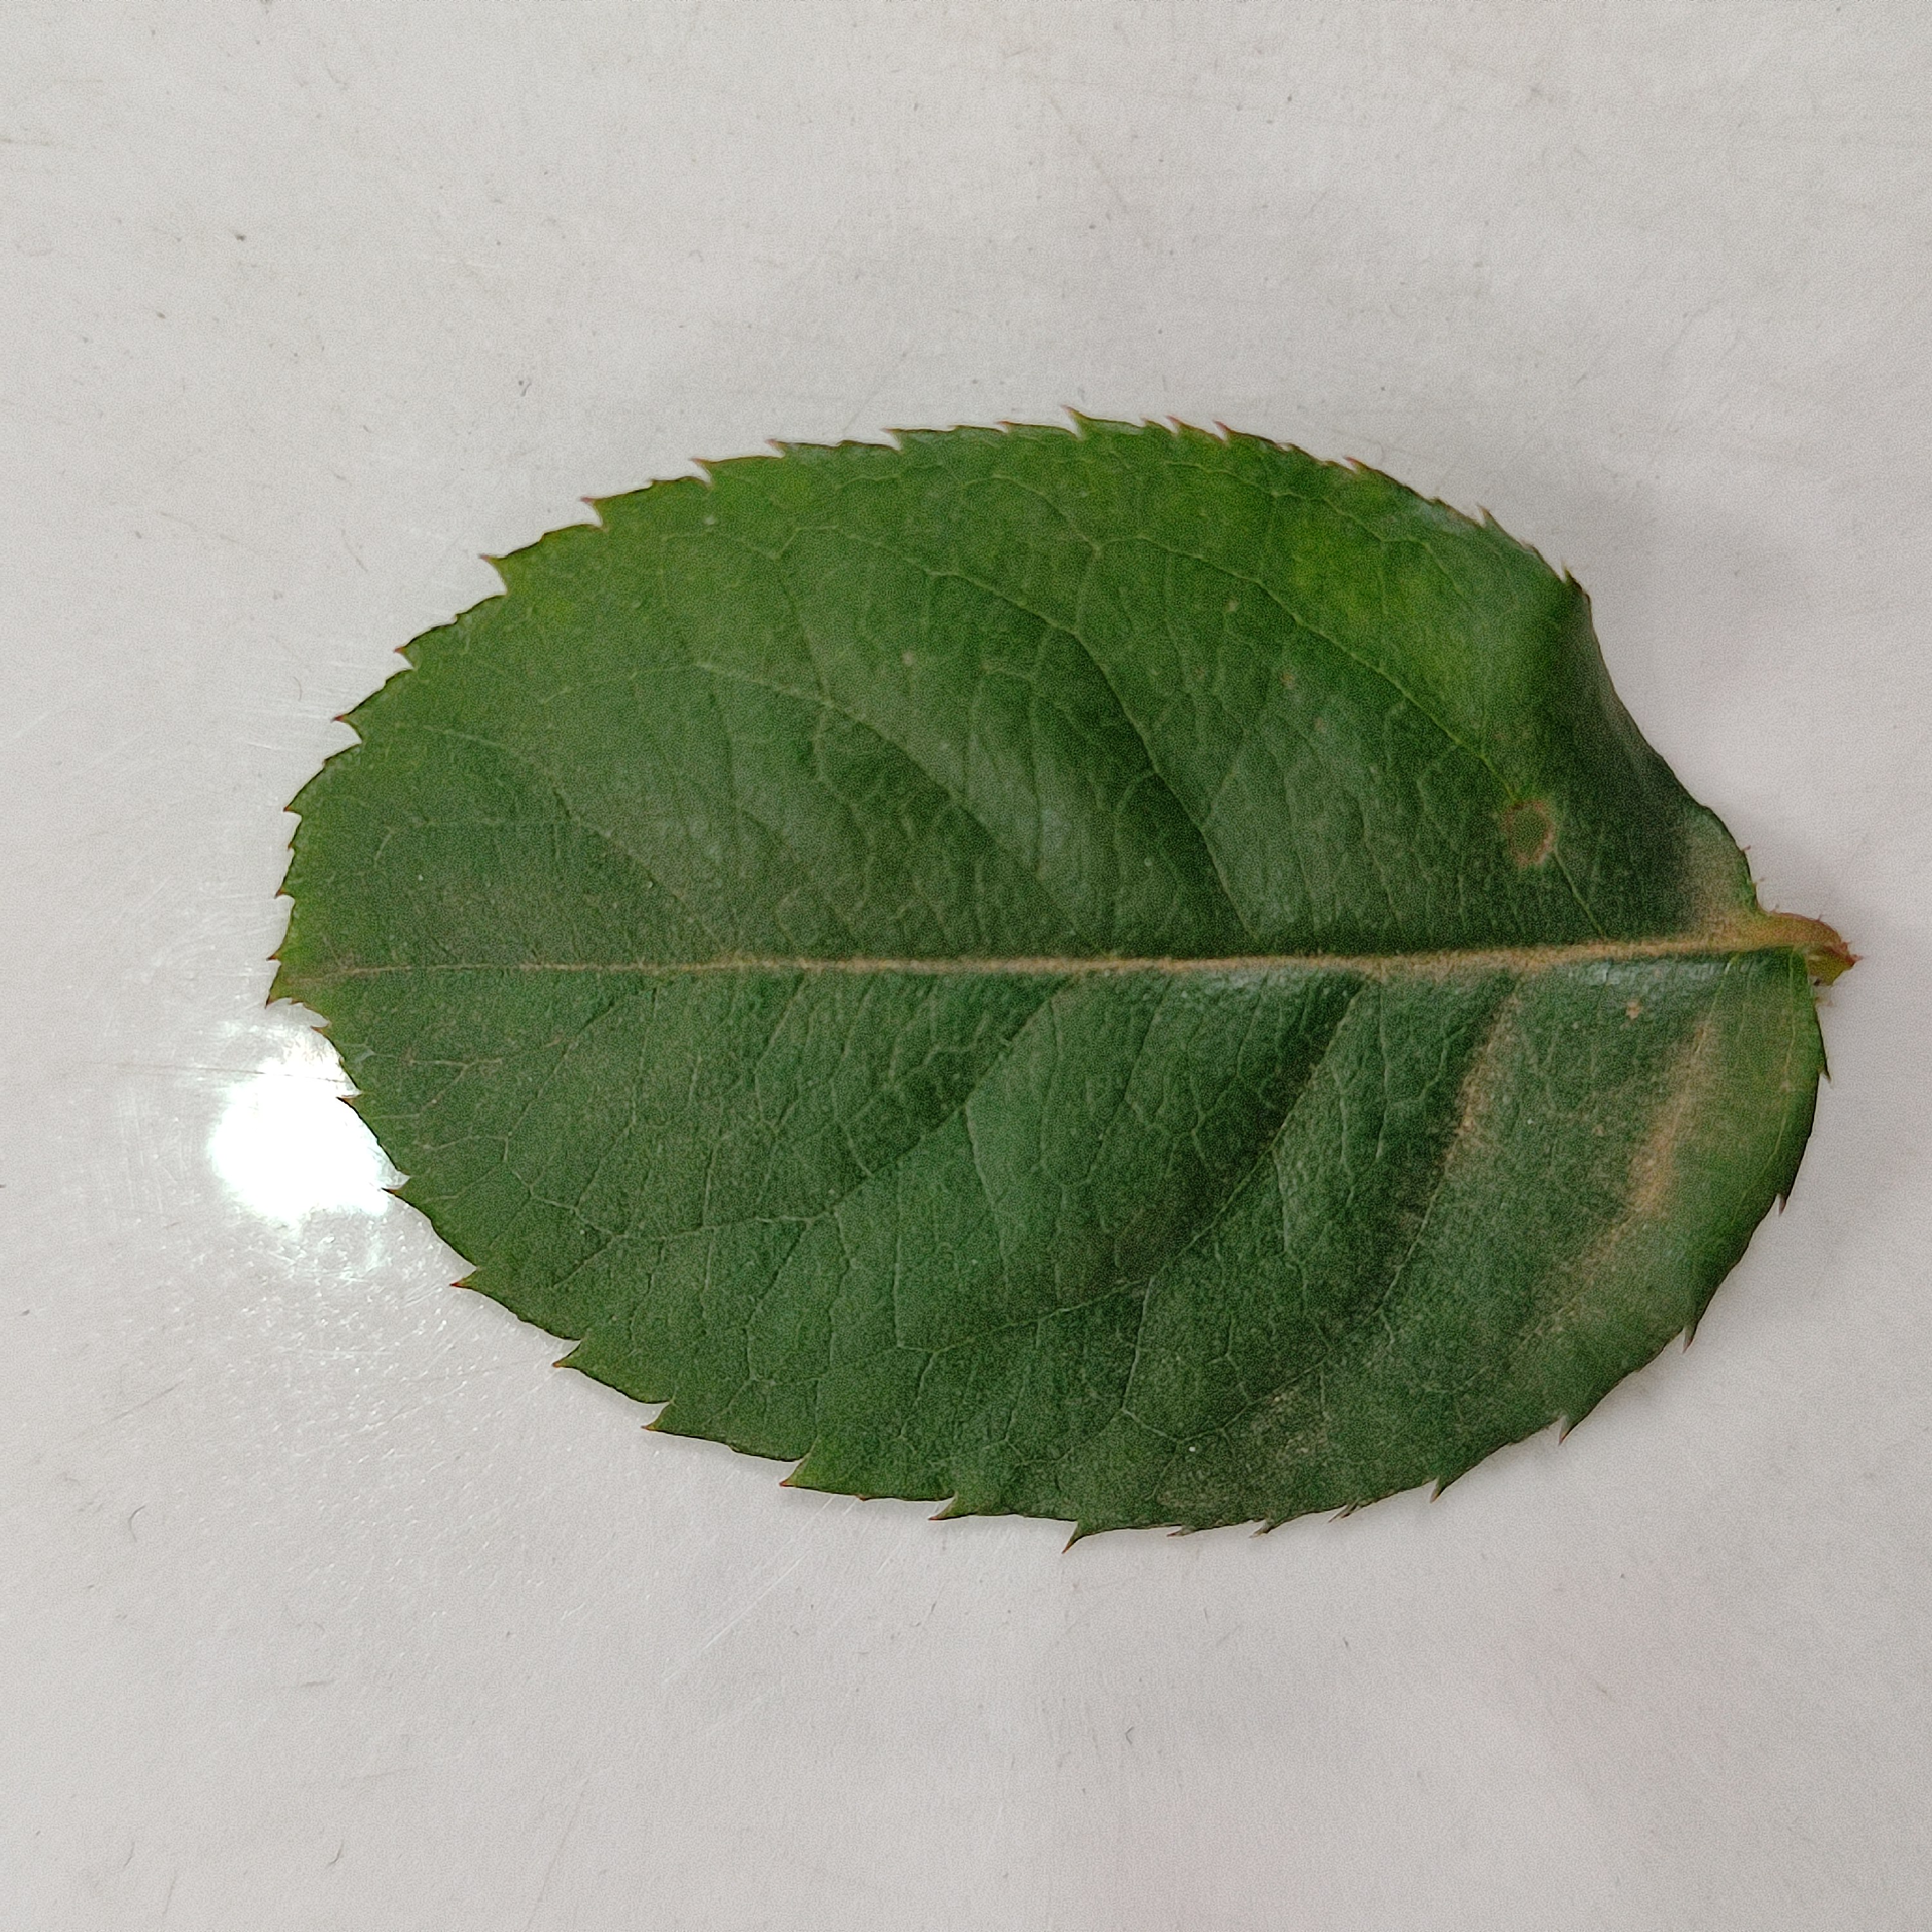
Label: Healthy Leaf